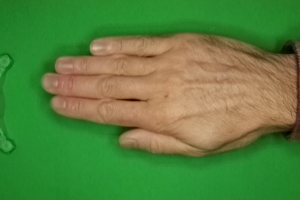
Label: paper